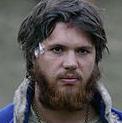
Age: 28